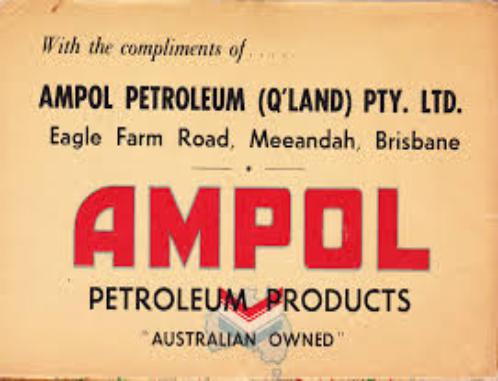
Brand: Ampol
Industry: Others